Major thirds tuning

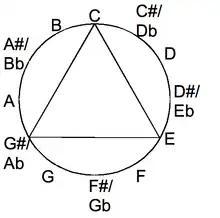
Each major-thirds tuning packs the octave's 12 notes into 3 strings' 4 frets.

Among alternative tunings for guitar, a major-thirds tuning is a regular tuning in which each interval between successive open strings is a major third ("M3" in musical abbreviation). Other names for major-thirds tuning include major-third tuning, M3 tuning, all-thirds tuning, and augmented tuning. By definition, a major-third interval separates two notes that differ by exactly four semitones (one-third of the twelve-note octave).